Combat Ration One Person

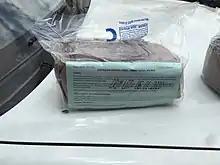
A packaged Combat Ration One Person

The Combat Ration One Person (CR1P), formerly known as the Combat Ration One Man (CR1M) is a self-contained individual field ration in lightweight packaging procured by the Australian Defence Force for use in combat or other field conditions where organised food facilities are unavailable.